August von Krempelhuber

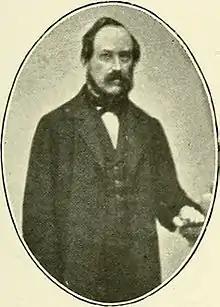
August von Krempelhuber

August von Krempelhuber (14 September 1813 – 2 October 1882) was a German lichenologist born in Munich.